Michael B. Jordan

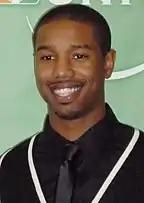
Jordan in 2011

In 2009, Jordan began starring in the NBC drama "Friday Night Lights" as quarterback Vince Howard, and lived in an apartment in Austin, where the show was filmed. He played the character for two seasons until the show ended in 2011. In 2009, he guest-starred on "Burn Notice" in the episode "Hot Spot", playing a high-school football player who got into a fight and is being hunted by a local gangster. In 2010, he was considered one of the 55 faces of the future by "Nylon" in its "Young Hollywood' issue.